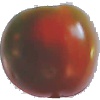
Label: Tomato Maroon 1